Cernay, Eure-et-Loir

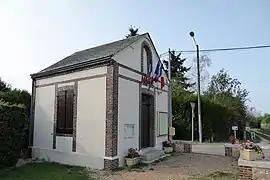
The town hall in Cernay

Cernay is a commune in the Eure-et-Loir department in northern France.